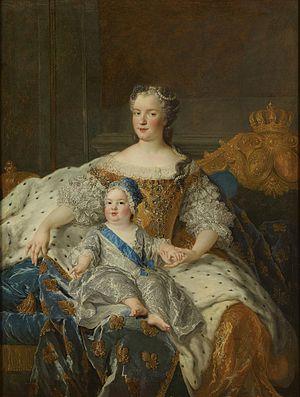
Alexis Simon Belle, est un peintre français, spécialisé dans le portrait de cour.
Louis XV, dit le « Bien-Aimé », né le 15 février 1710 à Versailles où il est mort le 10 mai 1774, est un roi de France et de Navarre. Membre de la maison de Bourbon, il règne sur le royaume de France du 1ᵉʳ septembre 1715 à sa mort. Il fut le seul roi de France à naître et mourir au château de Versailles.
Anne-Henriette de France, est une des nombreuses filles du roi Louis XV de France et de la reine née Marie Leszczynska. Elle est la sœur jumelle d'Élisabeth, qui, étant considérée comme l'aînée épousa l'infant Philippe d'Espagne. Elle se signala par sa douceur et ses qualités de cœur.